Shooting at the 2015 Pan American Games

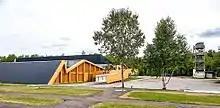
The Toronto International Trap and Skeet Club (Pan Am Shooting Centre), in Innisfil, Ontario, was the venue for the shooting competitions

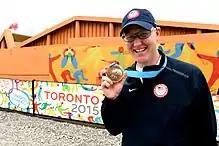
Bryant Wallizer of the United States holding the bronze medal he won in the men's 10 metre air rifle event

A total of 26 countries qualified athletes. The number of athletes a nation entered is in parentheses beside the name of the country.